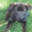
Label: dog